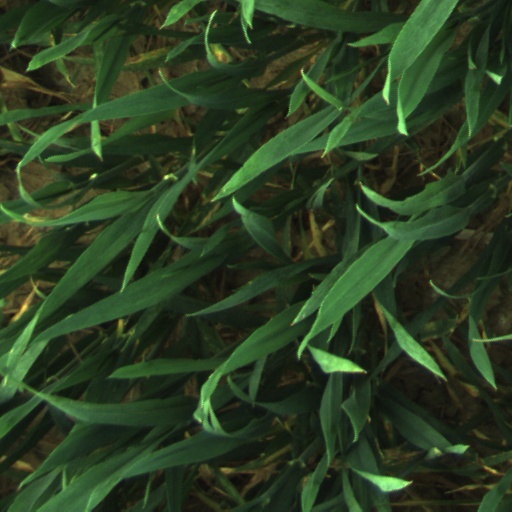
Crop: wheat